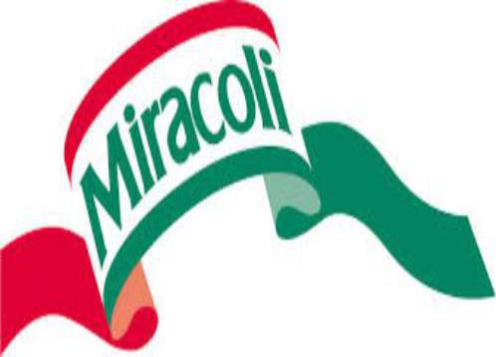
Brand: miracoli
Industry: Food